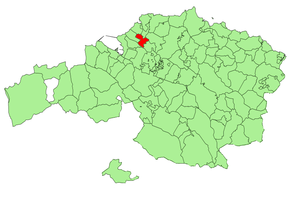
Urduliz en basque ou Urdúliz en espagnol est une commune de Biscaye dans la communauté autonome du Pays basque en Espagne.